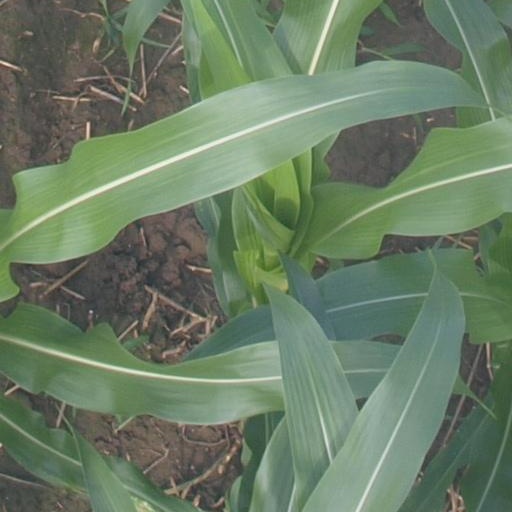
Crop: maize; corn